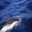
Label: dolphin